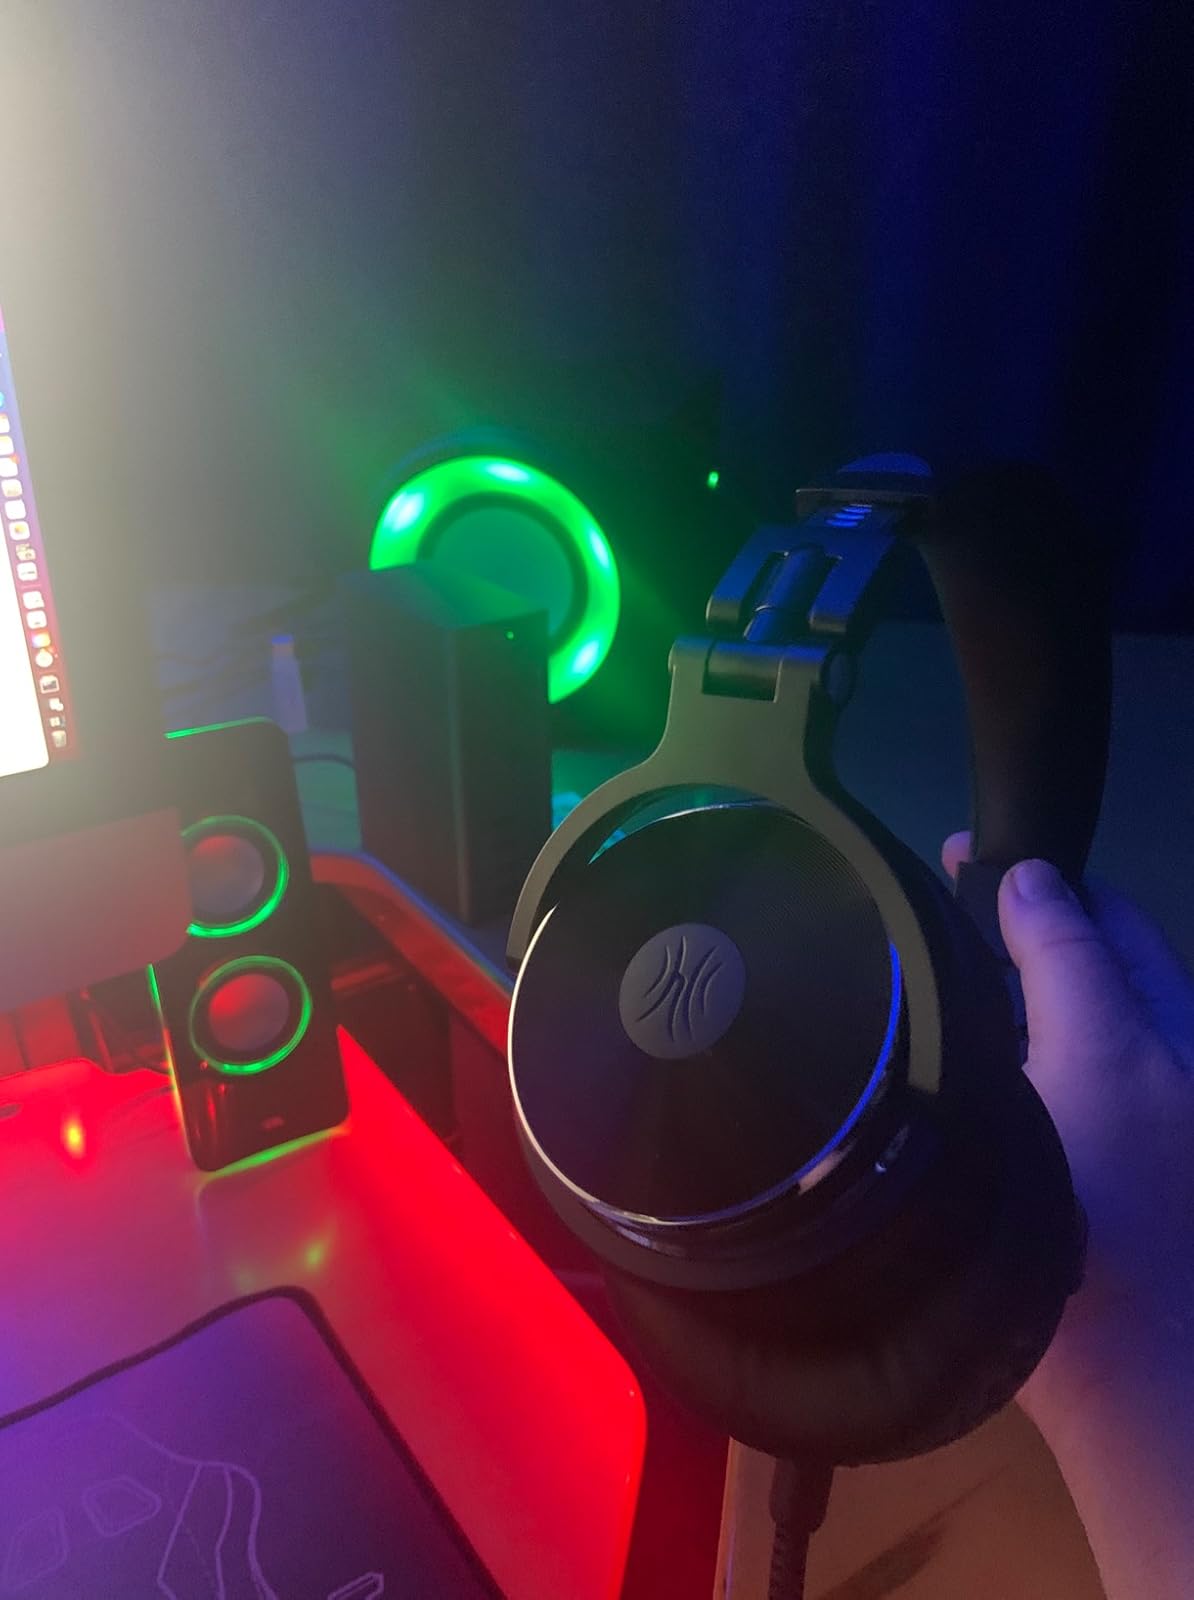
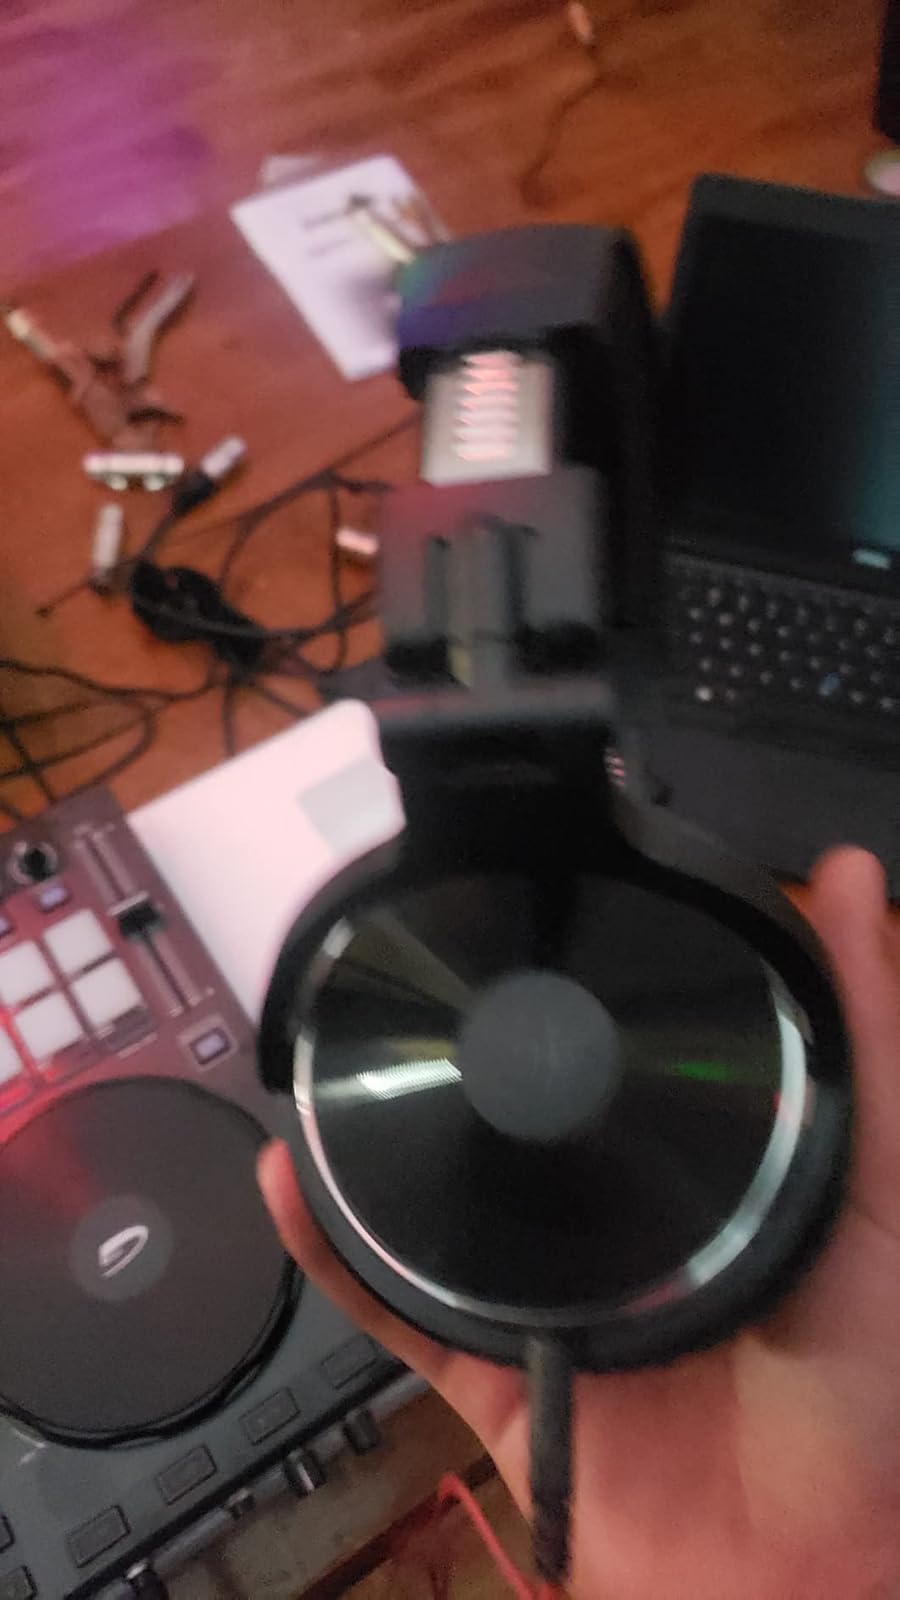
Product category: headphones
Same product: yes